Hellsau

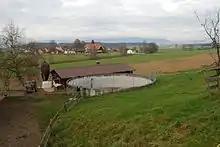
Fields around Hellsau

Hellsau has an area of . Of this area, or 71.6% is used for agricultural purposes, while or 23.6% is forested. Of the rest of the land, or 6.8% is settled (buildings or roads).